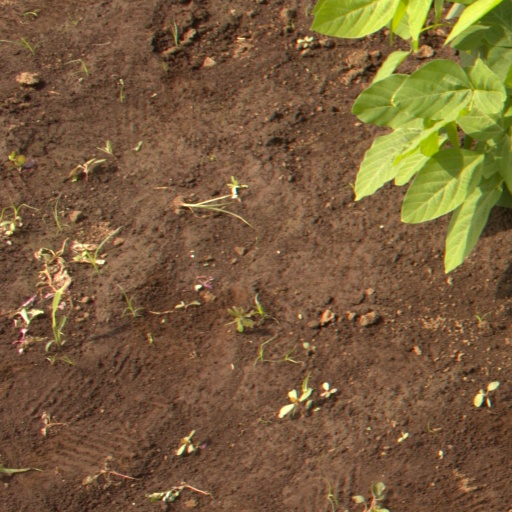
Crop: soybean